Hôtel de Nevers (left bank)

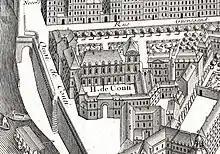
The Hôtel de Conti on the Quai de Conti on the 1739 Turgot map of Paris

In 1669, Henri de Guénégaud fell from favor and was replaced as Secretary of State by Jean-Baptiste Colbert. In 1670 Anne-Marie Martinozzi, Princesse de Conti, who was a niece of Cardinal Mazarin, exchanged her house on the Quai Malaquais, as well as her beautiful country house in Bouchet, for the Hôtel de Guénégaud. After the exchange, her old house on the Quai Malaquais became the Hôtel du Plessis-Guénégaud, and her new house became the Hôtel de Conti. The Quai de Nevers was renamed Quai de Conti.